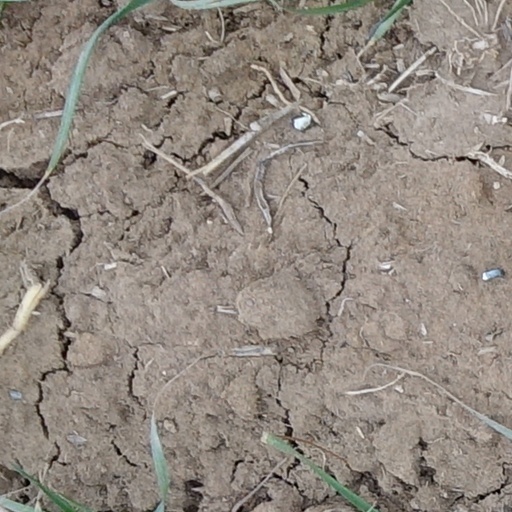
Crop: wheat